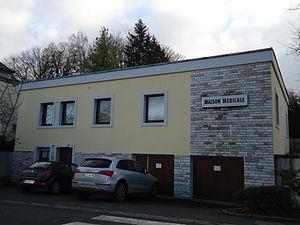
Maison médicale beaucourt
Beaucourt est une commune française située dans le département du Territoire de Belfort en région Bourgogne-Franche-Comté.